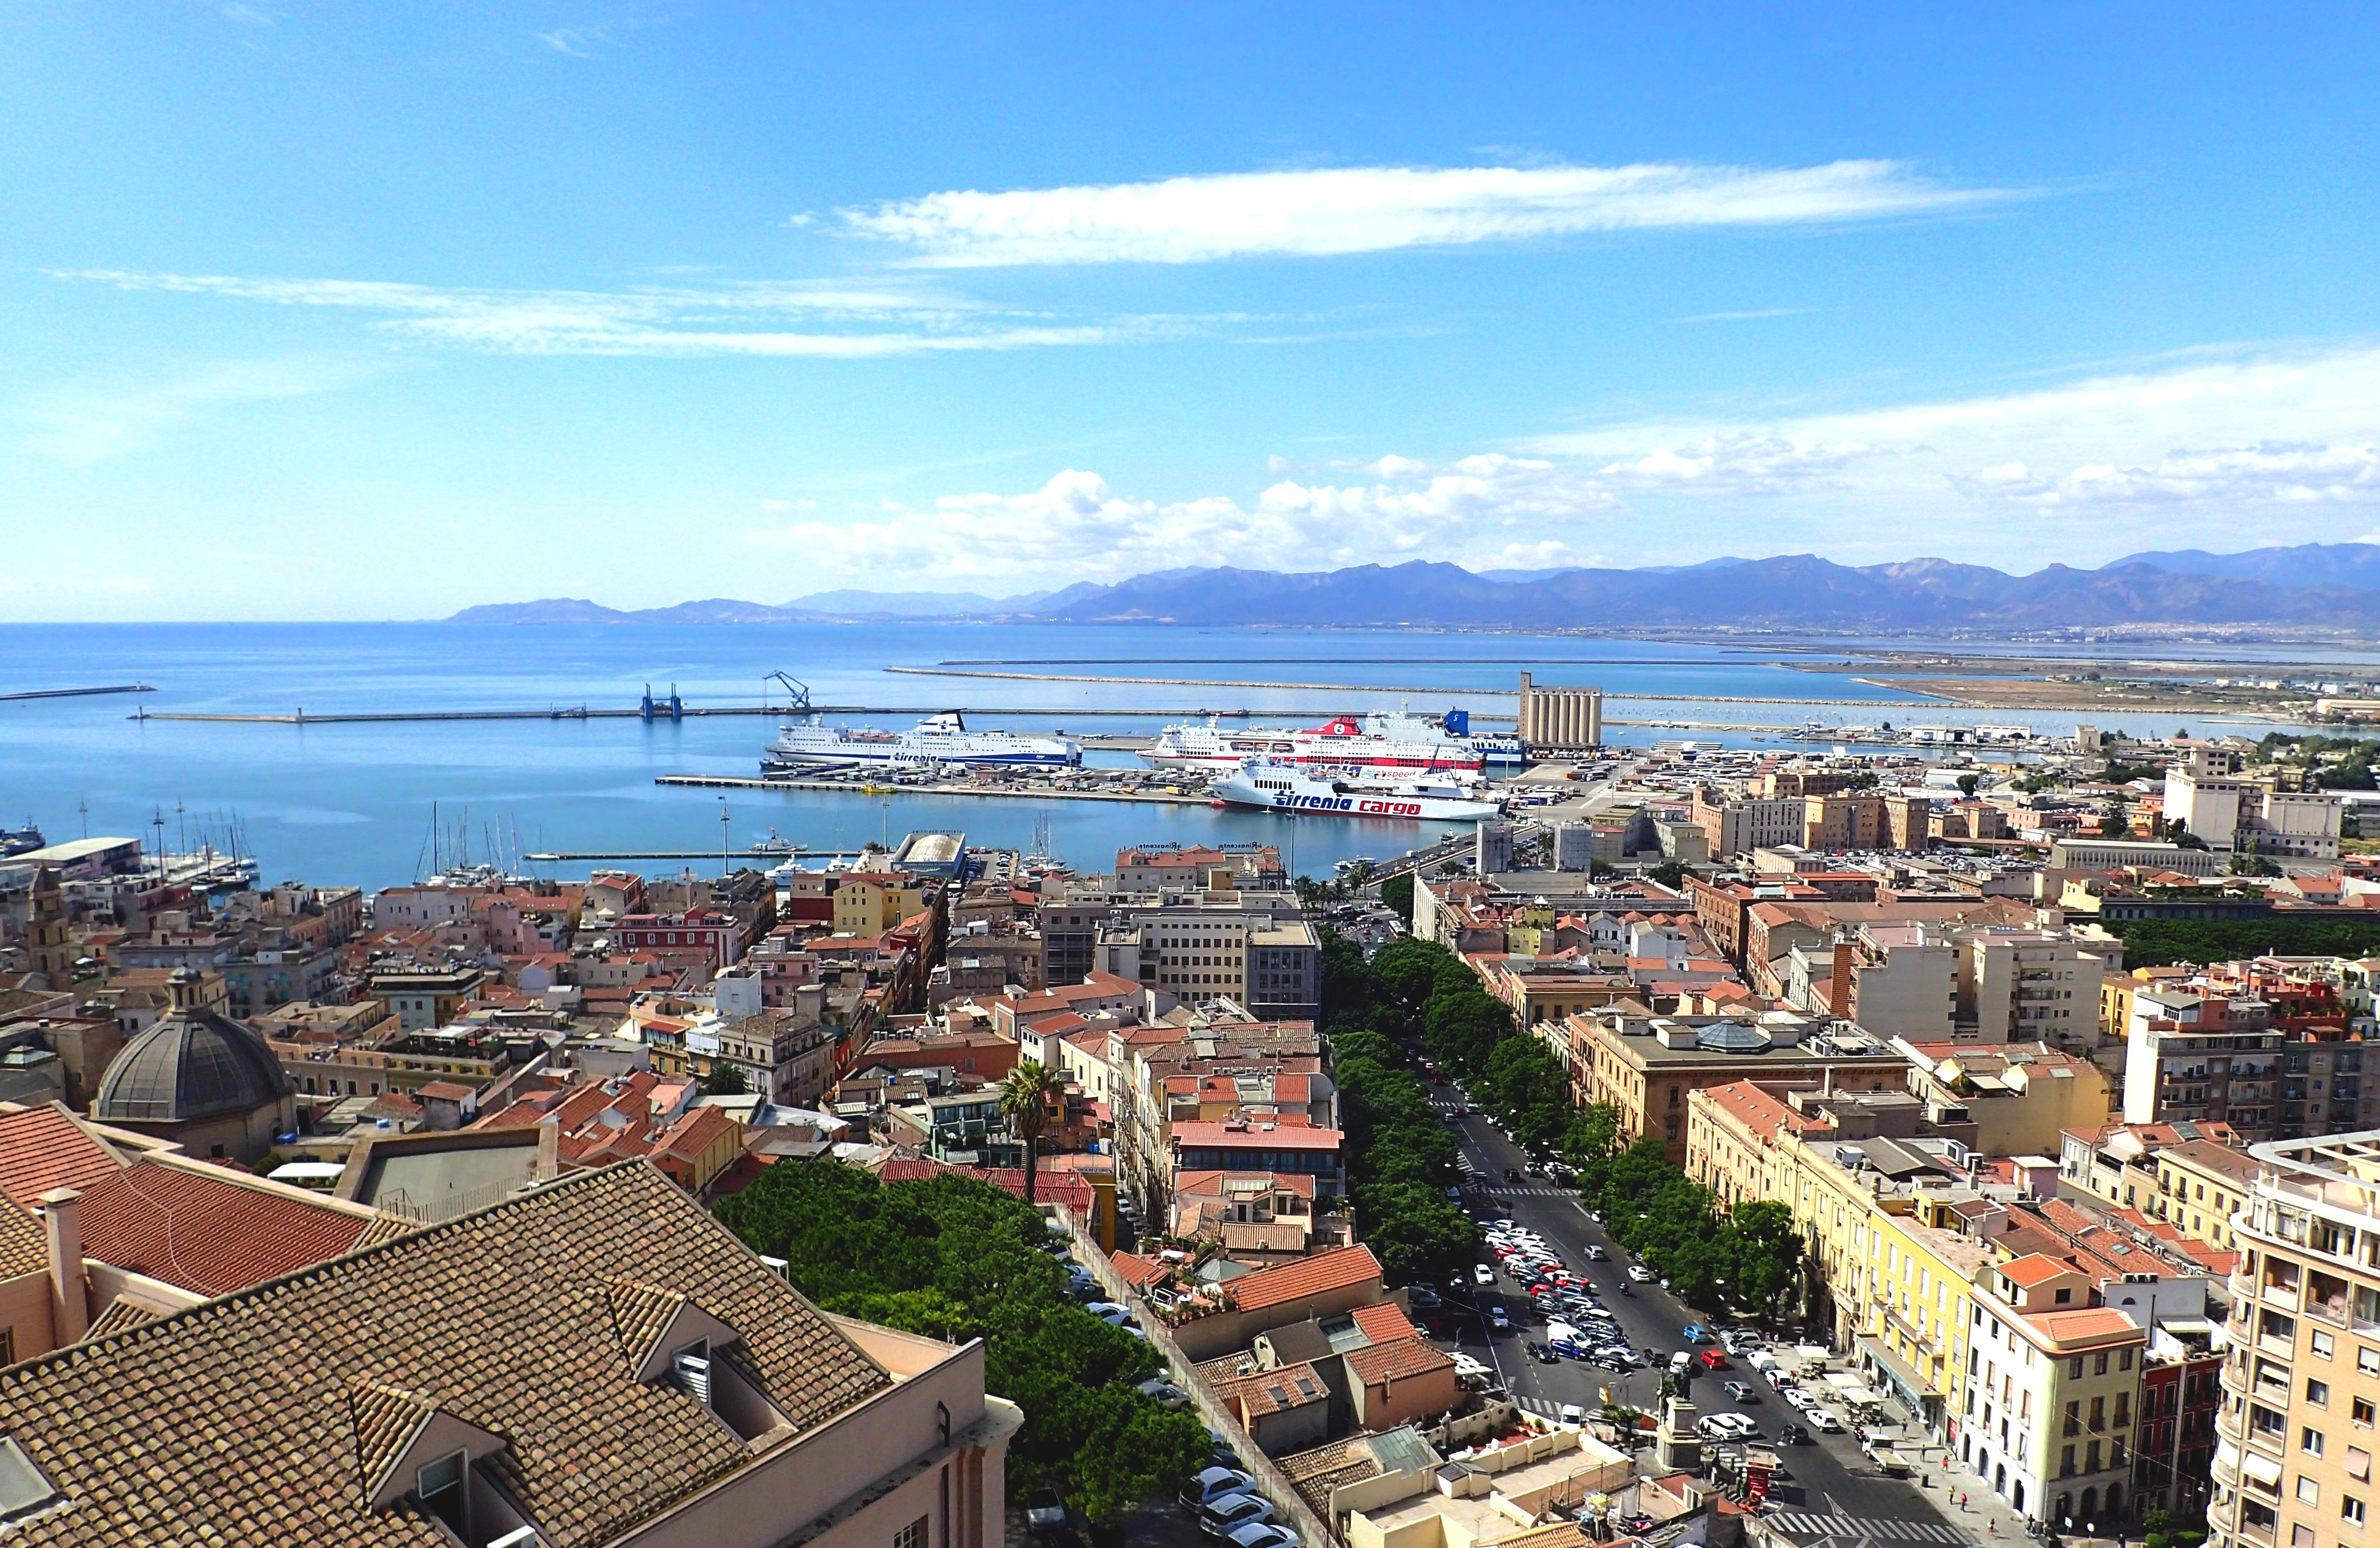
sardenha, cagliari, horizon, landscape, city, harbor, sky, urban area, town, daytime, human settlement, metropolitan area, cloud, sea, tourism, coast, cityscape, building, roof, summer, neighbourhood, vacation, mountain, real estate, architecture, photography, residential area, ocean, house, bay, hill, suburb, coastal and oceanic landforms, village, downtown, metropolis, home, urban design, panorama, beach, apartment